Pilotwings

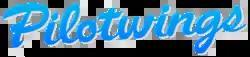
Logo since 2011

Pilotwings is a series of flight simulation video games beginning with the 1990 video game "Pilotwings" and most recently "Pilotwings Resort" in 2011. One of Nintendo's franchises, the series was released on the Super Nintendo Entertainment System (Super NES), Nintendo 64, and Nintendo 3DS.